Rawhide Rangers

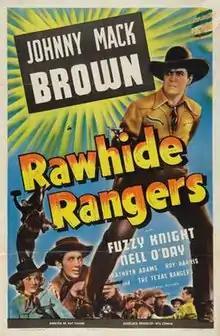
Theatrical release poster

Rawhide Rangers is a 1941 American western film directed by Ray Taylor and written by Ed Earl Repp. The film stars Johnny Mack Brown, Fuzzy Knight, Kathryn Adams Doty, Nell O'Day, Riley Hill and Harry Cording. The film was released on July 18, 1941, by Universal Pictures. In 1949, a loose remake was released called "The Pecos Pistol" directed by Will Cowan.